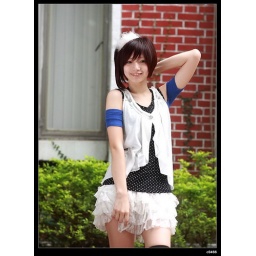
stupid baby is a young and cute girl that got funny name,we shot her in NTU campus of taipei